Martin L. Sweeney

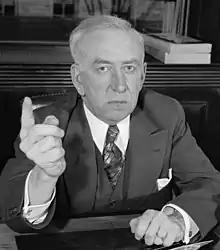
Sweeney in 1939

Martin Leonard Sweeney Sr. (April 15, 1885 – May 1, 1960) was a Democratic U.S. Representative from Ohio and the father of Robert E. Sweeney.